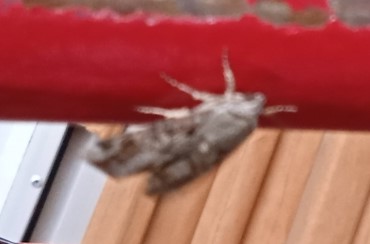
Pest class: cutworms